Removal of Confederate monuments and memorials

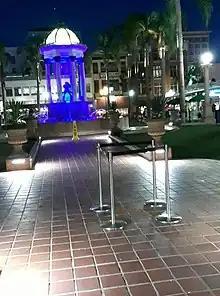
Stanchions around former site of Jefferson Davis Highway marker in Horton Plaza, San Diego on August 16, 2017

Most of the Confederate monuments on public land were built in periods of racial conflict, such as when Jim Crow laws were being introduced in the late 19th century and at the start of the 20th century or during the civil rights movement of the 1950s and 1960s. These two periods also coincided with the 50th and 100th year after the end of the Civil War, including the American Civil War Centennial. The peak in construction of Civil War monuments occurred between the late 1890s up to 1920, with a second smaller peak in the late-1950s to mid-1960s.